Ali-Sadr Cave

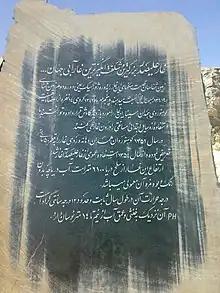

The Ali-Sadr Cave, originally called Ali Saadr or Ali Sard (meaning cold), is a water cave which attracts visitors every year. It is located in Ali Sadr, Kabudarahang County, about north of Hamadan, western Iran.